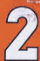
Number: 2